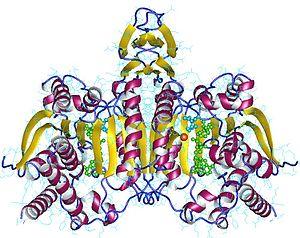
L´isocitrate déshydrogénase est une oxydoréductase qui catalyse la réaction :